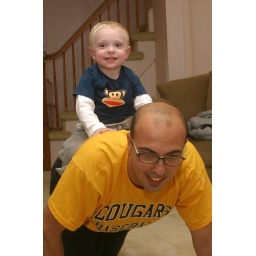
pre-bedtime horse rides around the house